Copper Harbor Cemetery

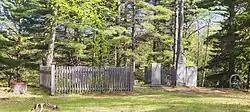

The Copper Harbor Cemetery is a cemetery located on US 41 west of M-26 in Copper Harbor, Michigan. It was listed as a Michigan State Historic Site on January 8, 1981.